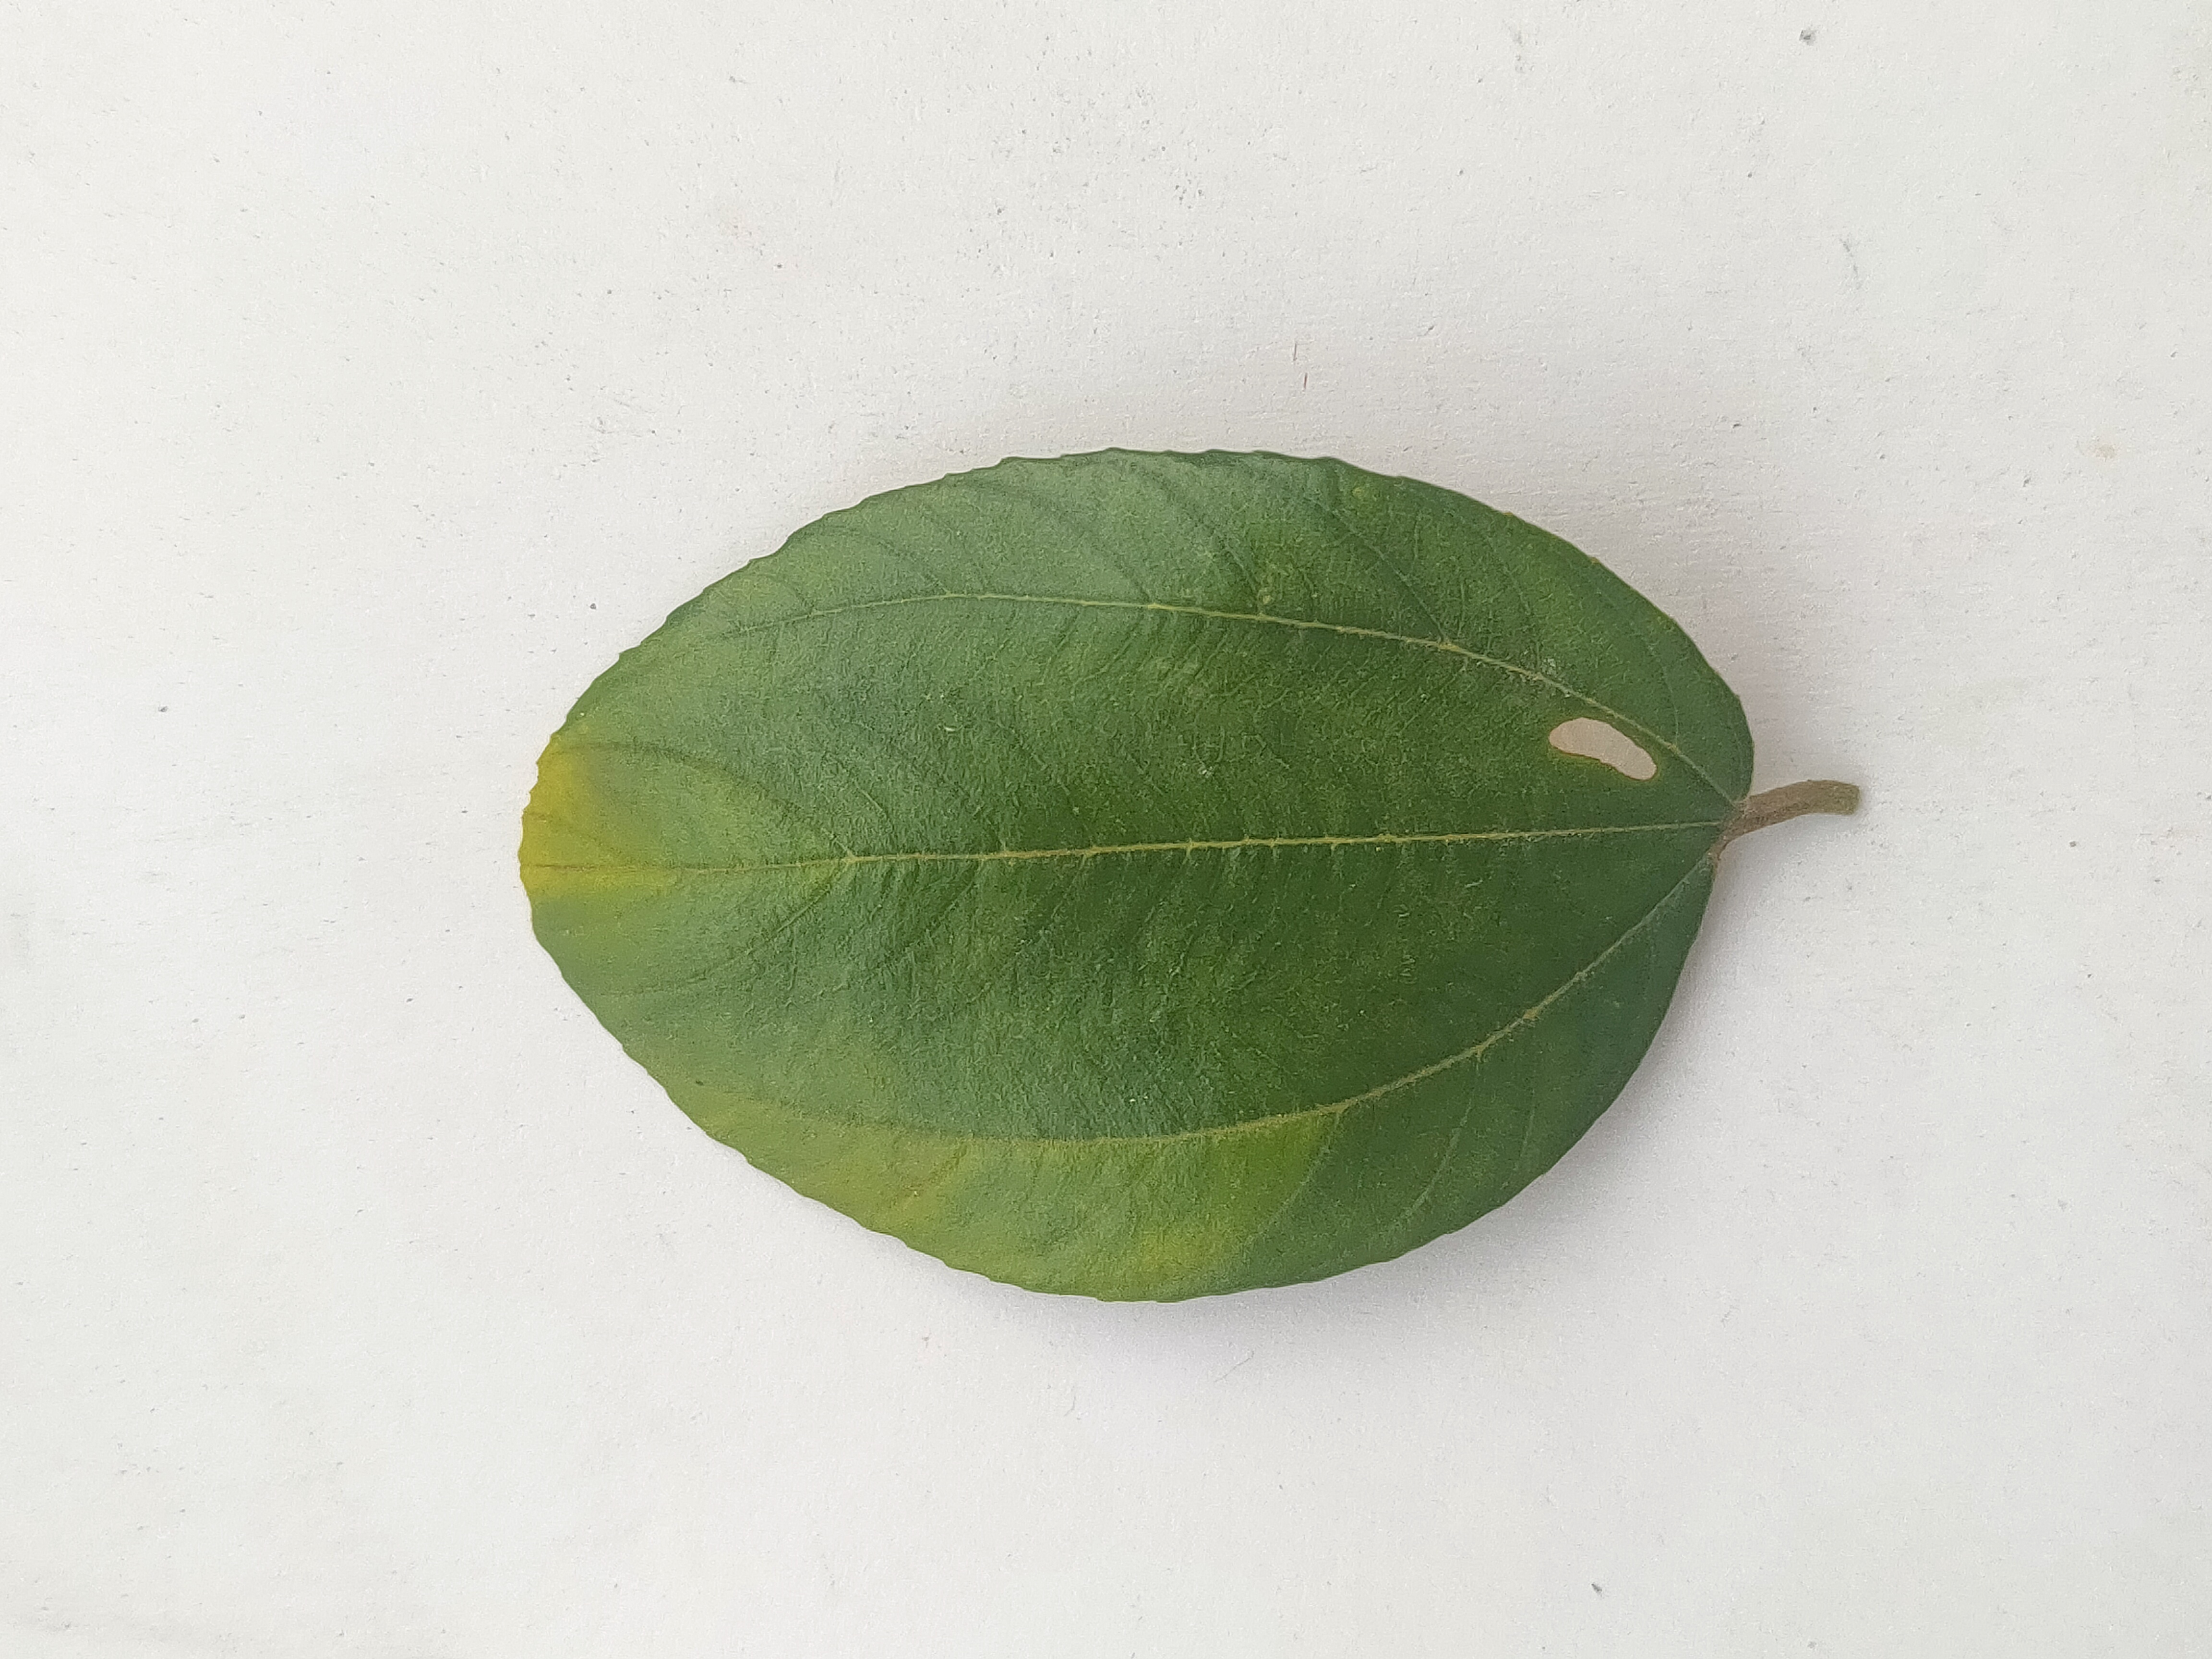
Leaf variety: Plum